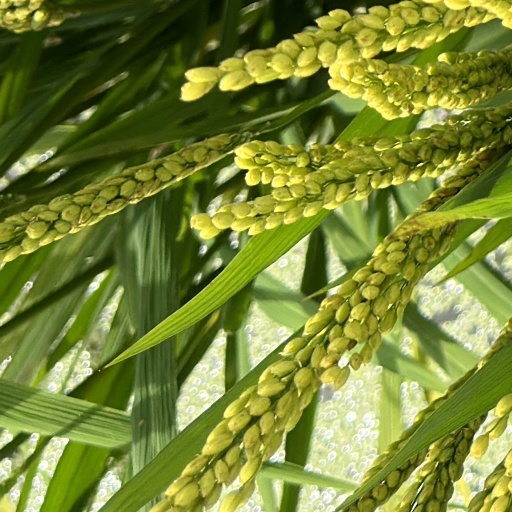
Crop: rice